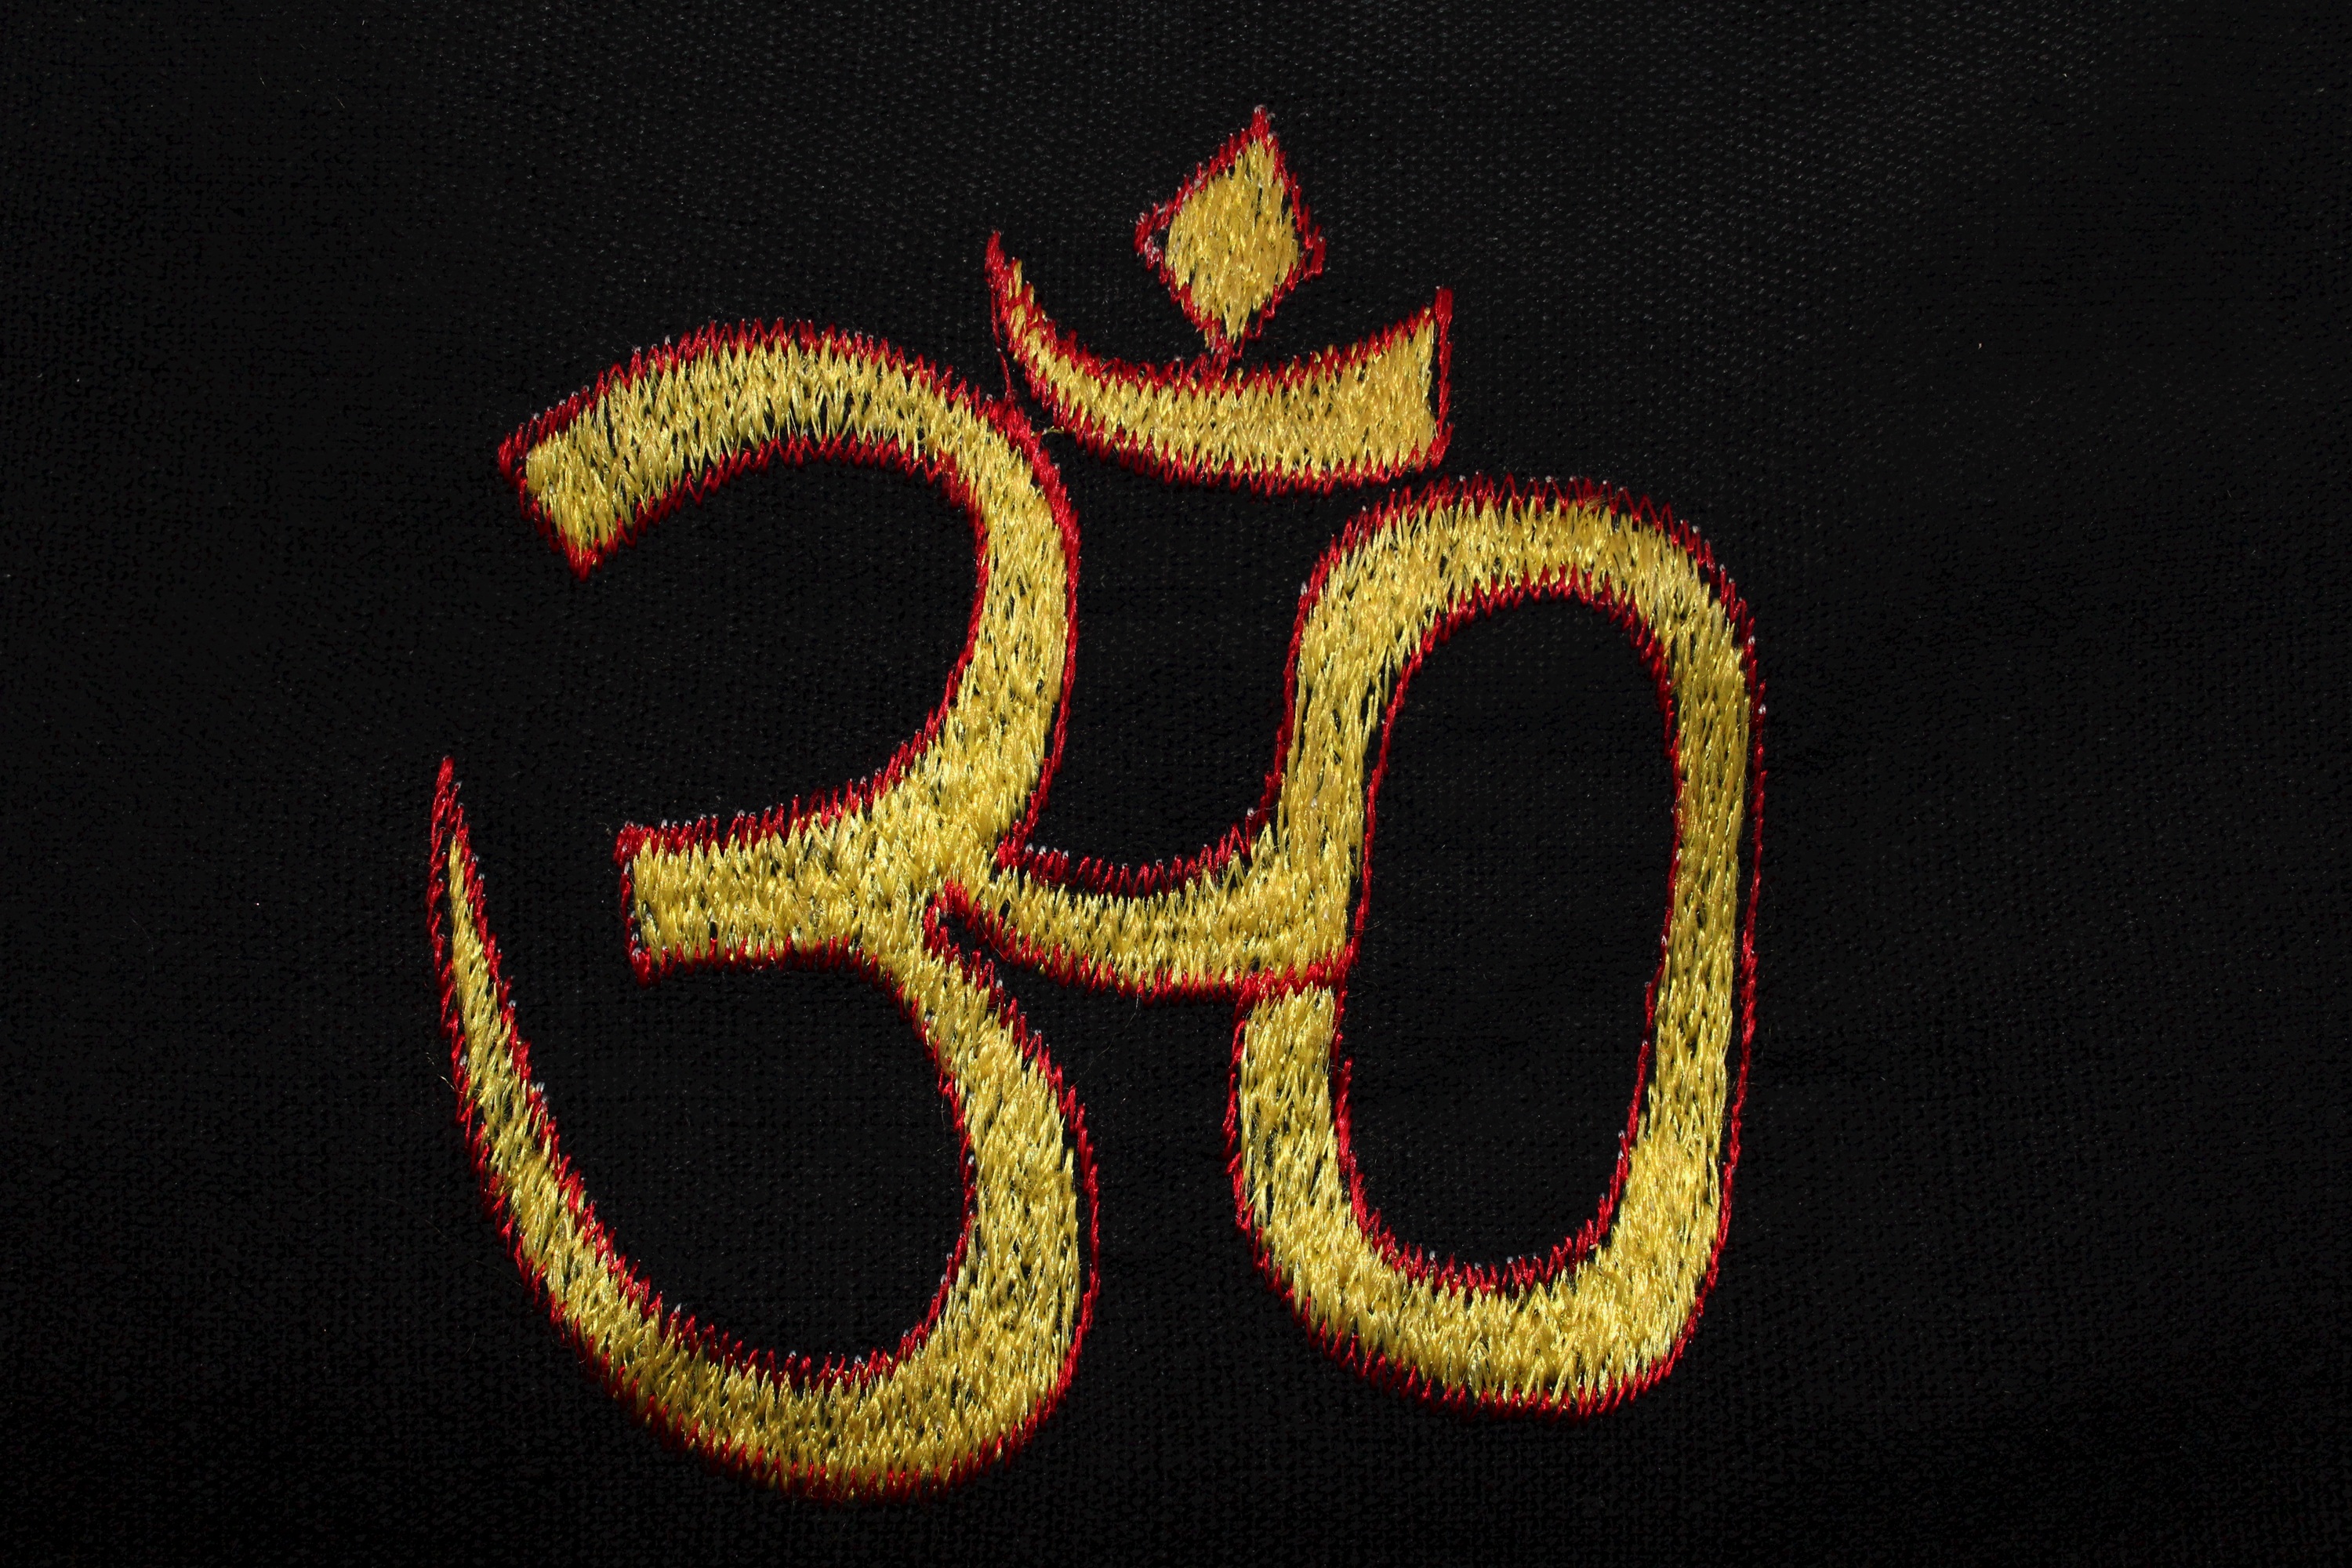
number, symbol, buddhism, religion, black, yellow, circle, font, art, background, illustration, logo, text, om, organ, india, characters, spirituality, hinduism